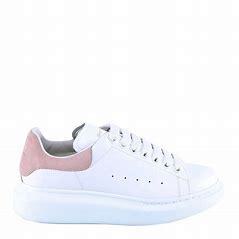
Brand: alexander
Model: mcqueen Oversized